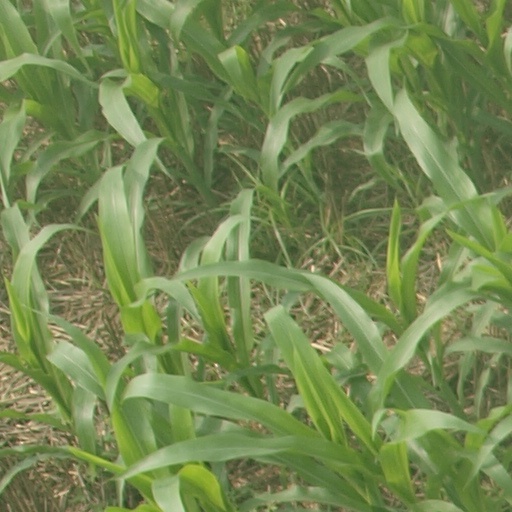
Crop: maize; corn